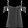
Label: Shirt